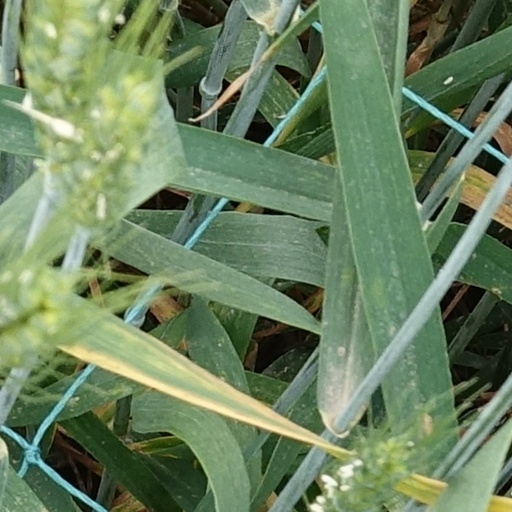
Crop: wheat